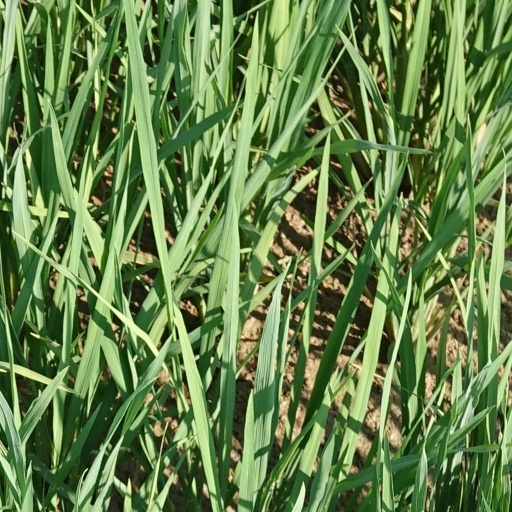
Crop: rice